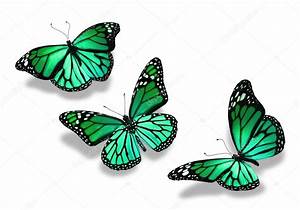
Label: farfalla